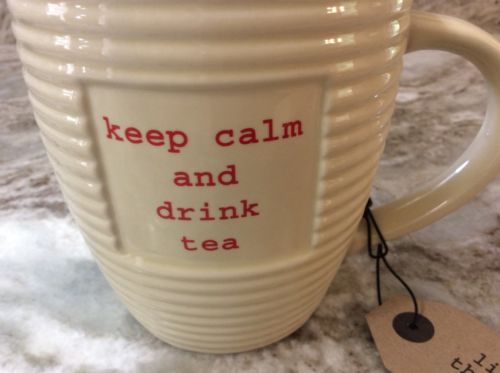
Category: mug